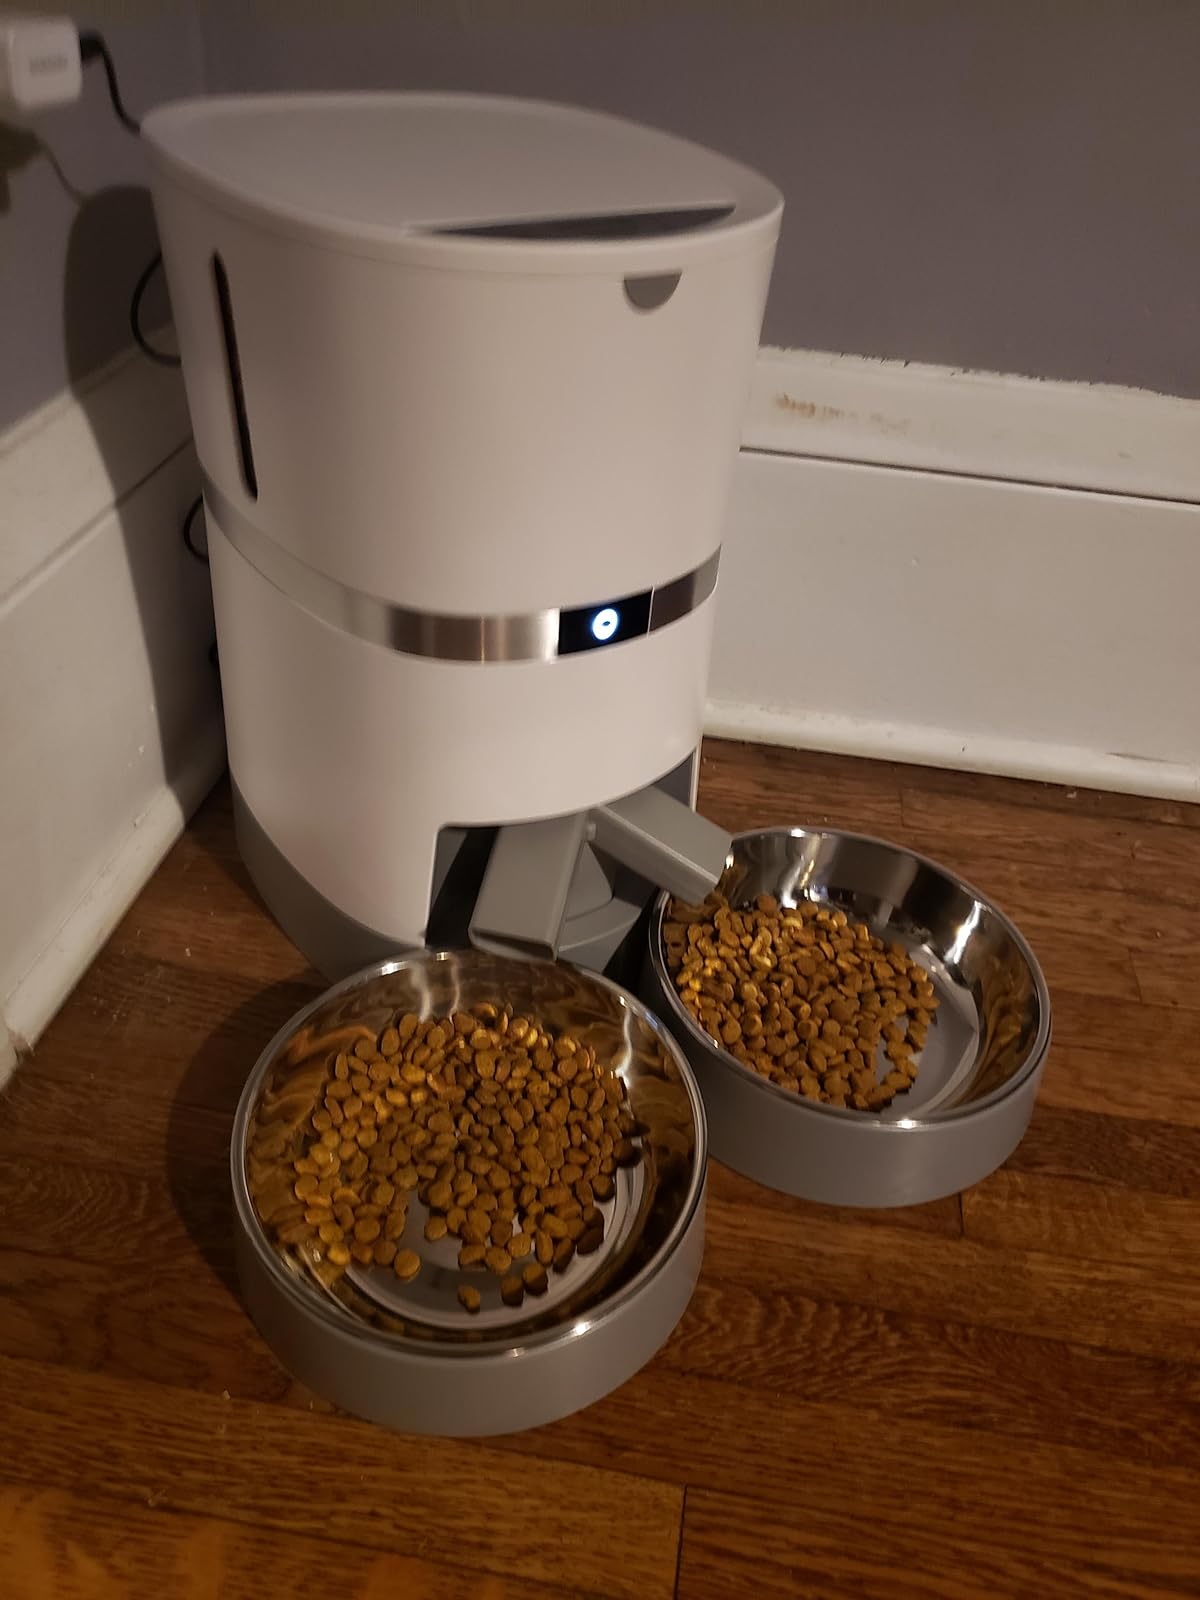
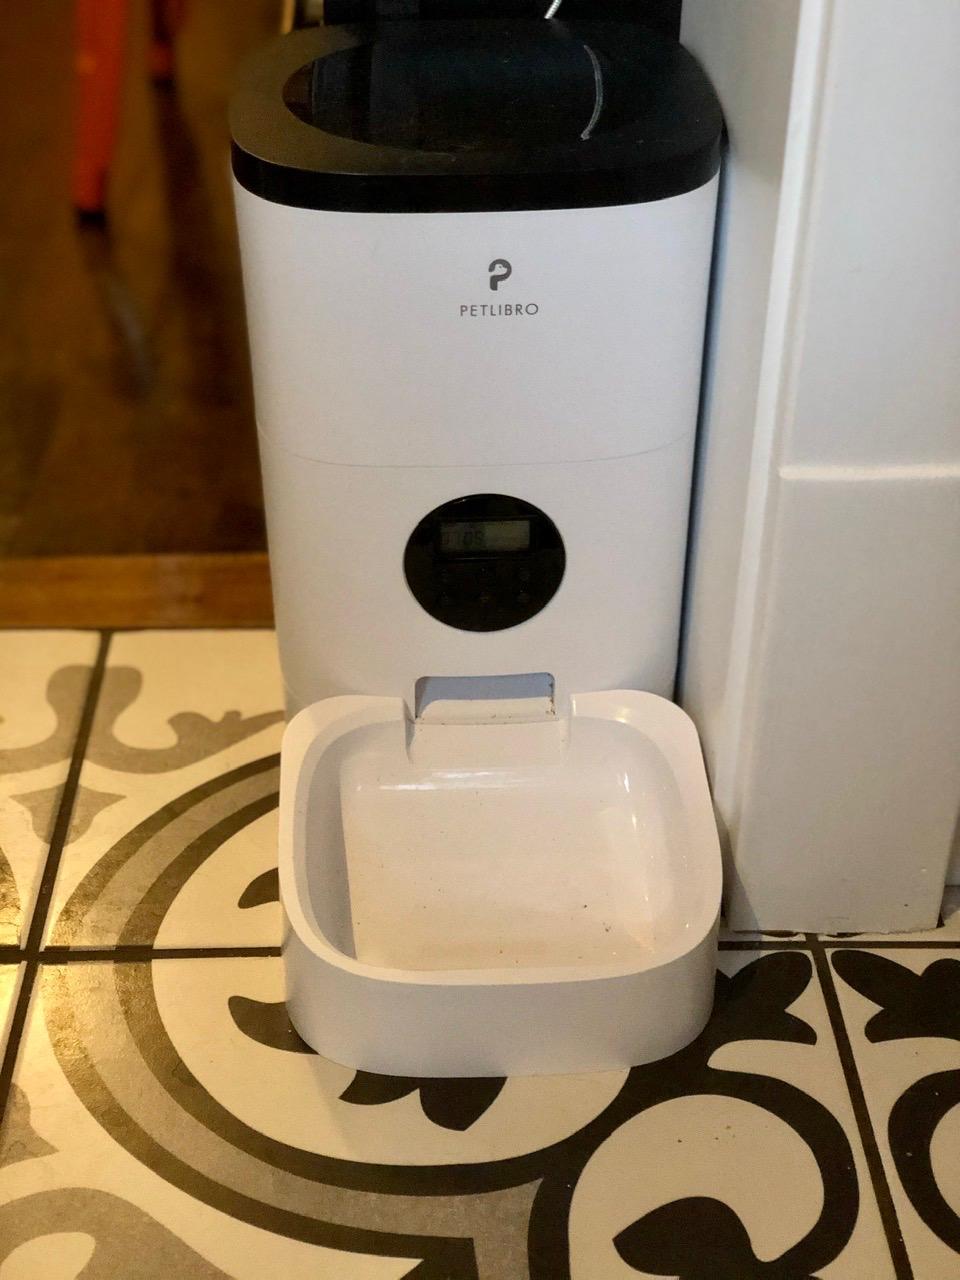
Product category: items_feeder
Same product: no